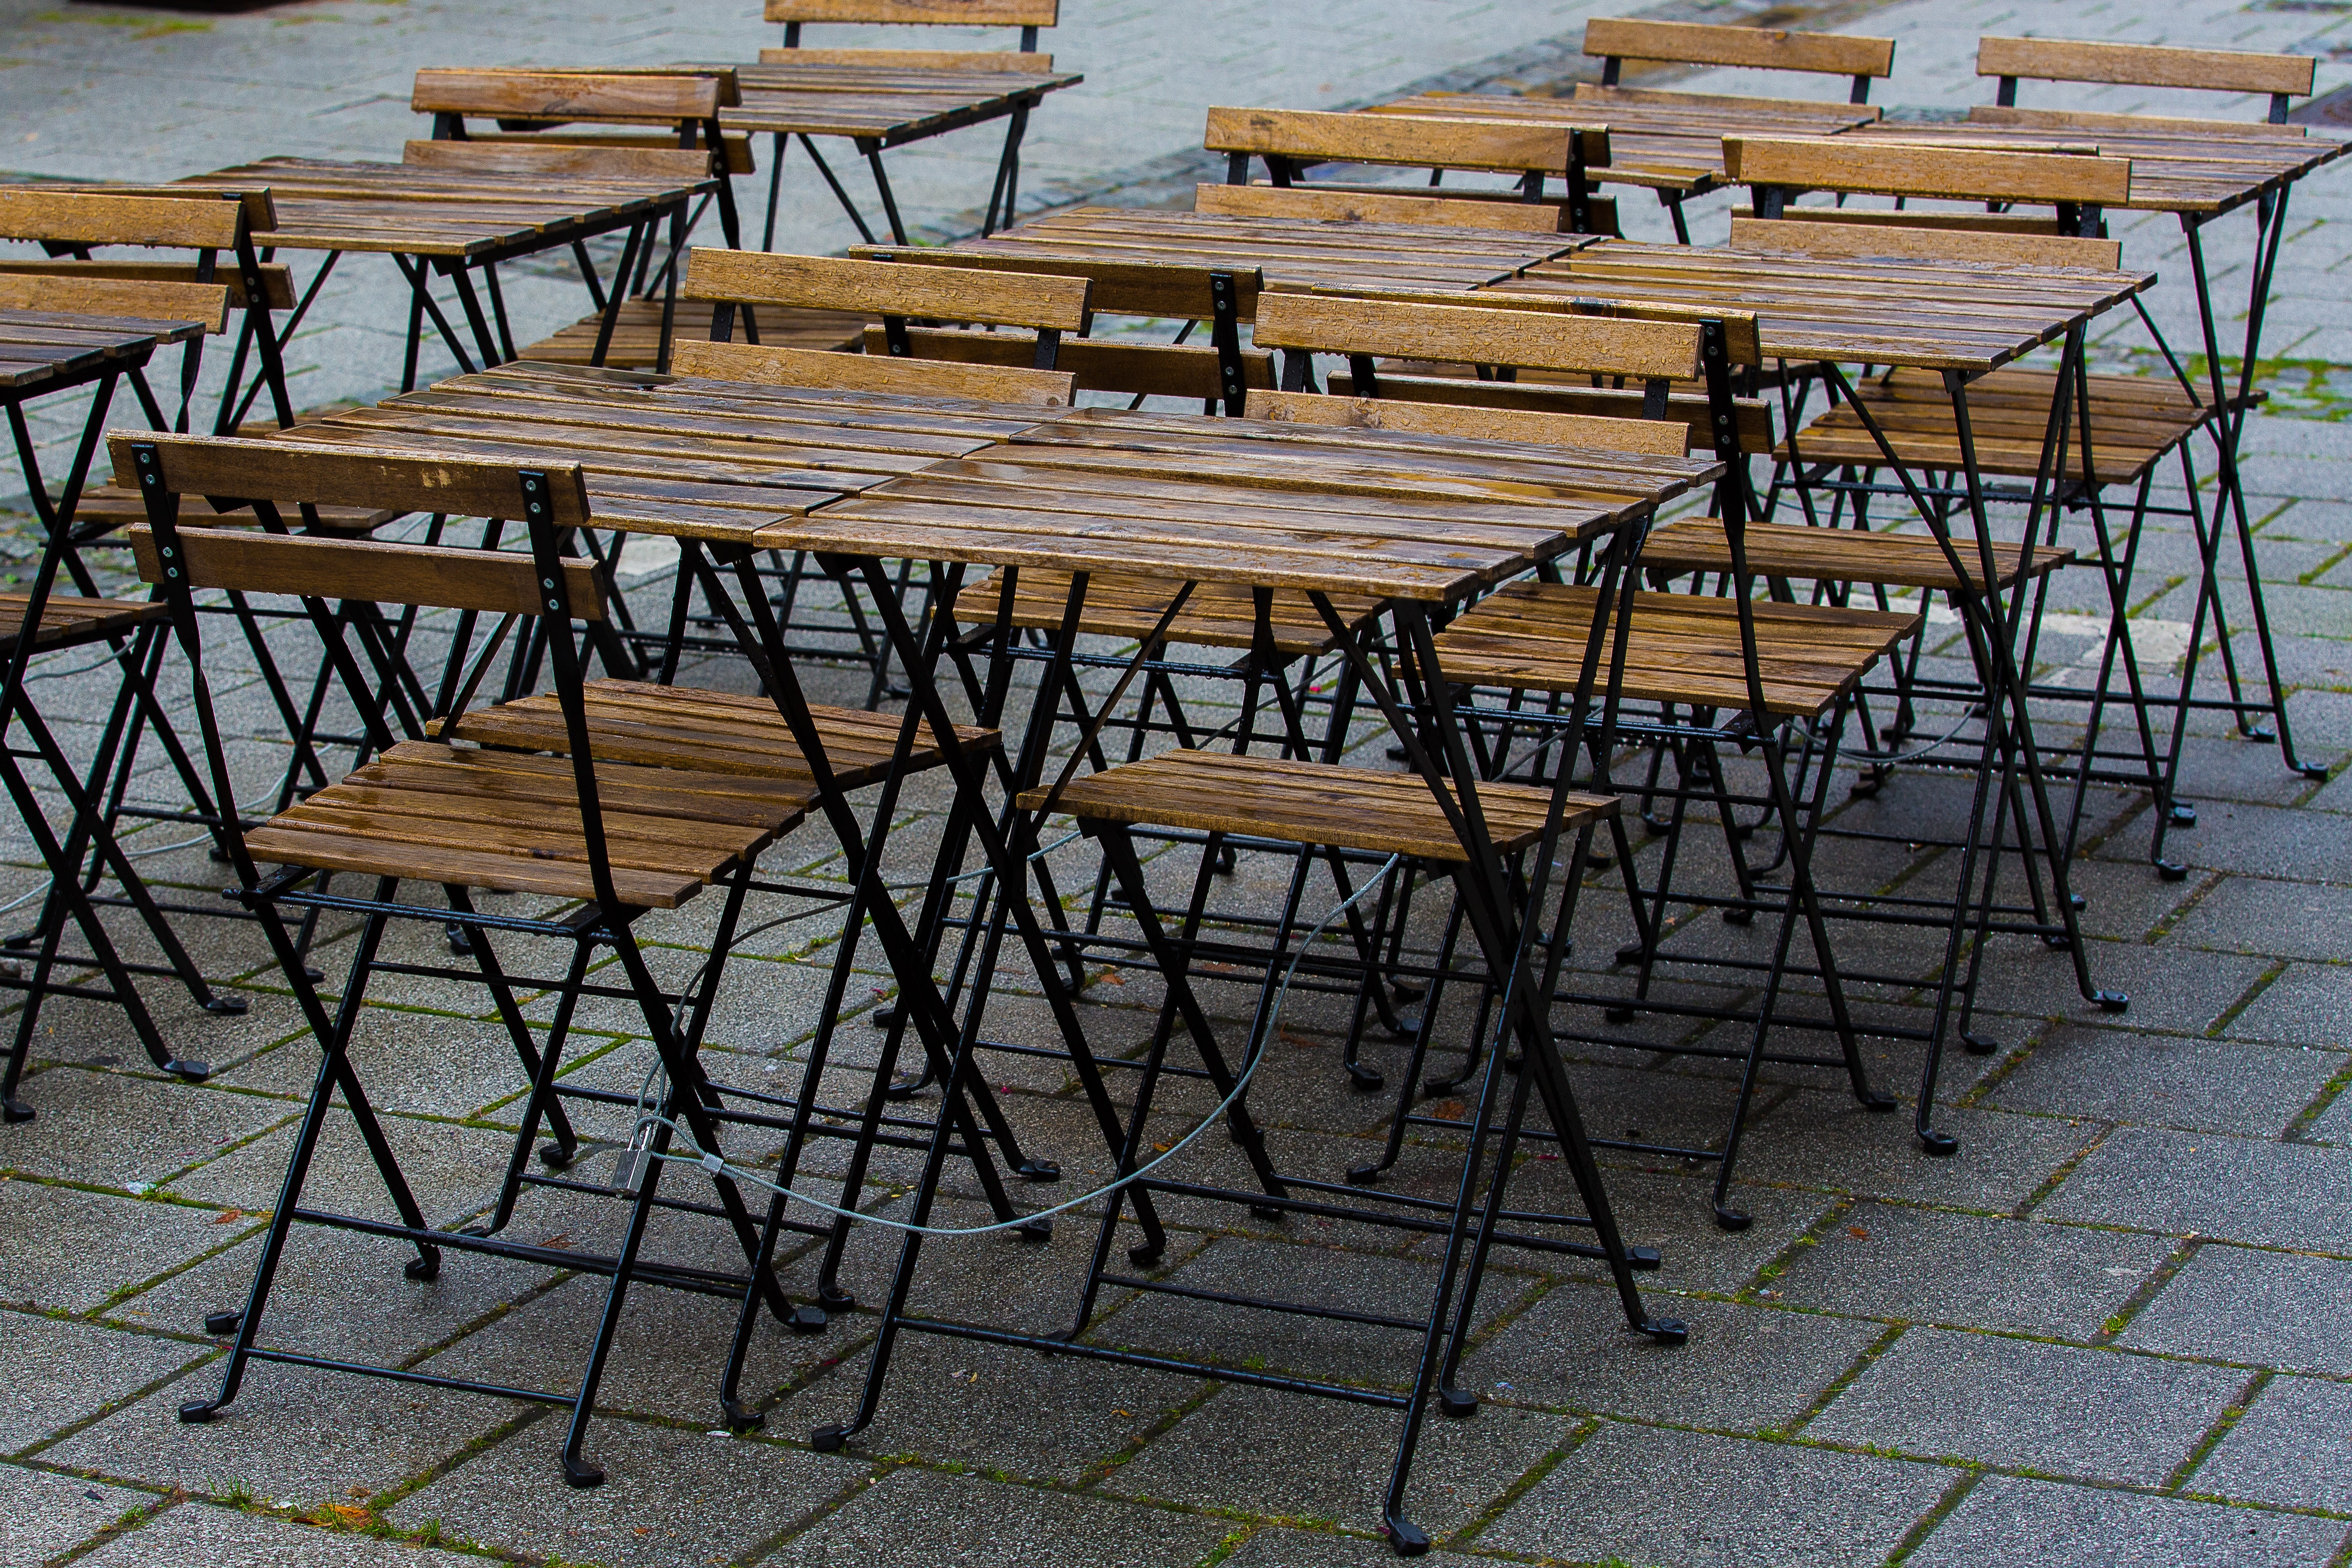
table, cafe, wood, rain, furniture, sit, bistro, gastronomy, street cafe, man made object, outdoor structure